Educational management

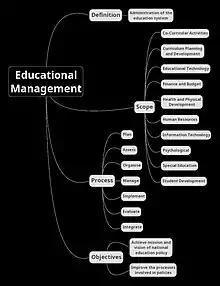
Overview of educational management

Educational management refers to the administration of the education system in which a group combines human and material resources to supervise, plan, strategise, and implement structures to execute an education system. Education is the equipping of knowledge, skills, values, beliefs, habits, and attitudes with learning experiences. The education system is an ecosystem of professionals in educational institutions, such as government ministries, unions, statutory boards, agencies, and schools. The education system consists of political heads, principals, teaching staff, non-teaching staff, administrative personnel and other educational professionals working together to enrich and enhance. At all levels of the educational ecosystem, management is required; management involves the planning, organising, implementation, review, evaluation, and integration of an institution. Research in educational management should explore the dynamic interplay among educational leaders, their followers, and the broader community to enhance the quality of teaching and learning outcomes.